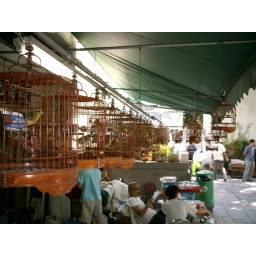
Pictures from the Yuen Po bird market in Mongkok. Taken July 2007.